Lee Meriwether

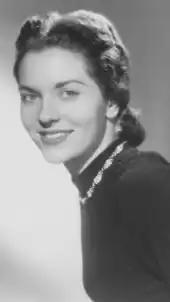
Publicity photo for "The Today Show" (1955)

In 1961, Meriwether guest-starred once as Gloria in the episode "Buddy and the Amazon" on her first husband's (Frank Aletter) one-season CBS sitcom, "Bringing Up Buddy". She also appeared in "Leave It To Beaver" episode "Community Chest" in season four. In 1962, she was cast as Martha Elweiss in the episode "My Child Is Yet a Stranger" on the CBS anthology series, "The Lloyd Bridges Show". She played Nurse Dickens in a 1962 episode of the ABC sitcom, "I'm Dickens, He's Fenster". From 1963 to 1965, she was cast in different roles in eight episodes of the NBC medical drama, "Dr. Kildare". In 1964, she played the character Jeanelle in "This Is Going to Hurt Me More Than It Hurts You" on the CBS adventure series, "Route 66". In 1965, she appeared in an episode on "The Jack Benny Program" as the Secretary. In a 1965 episode of "12 O'Clock High", "Mutiny at Ten Thousand Feet", she played Lieutenant Amy Patterson, and in the episodes "The Idolator" (also 1965) and "The Outsider" (1966), she played Captain Phyllis Vincent. She also guest-starred in the season-two episode "Big Brother". She was a regular on the single season, science-fiction, television series "The Time Tunnel" with James Darren and Robert Colbert in 1966–1967.